Specimens of Archaeopteryx

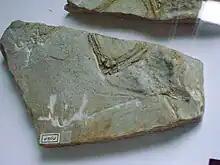
Slab of the Haarlem Specimen

The forelimbs of the Berlin specimen are among the best-preserved elements of the skeleton. Both arms are spread in dorsal view, still articulated with the shoulder socket. The articulated elbow joins upper and upper arm at a 45-degree angle; the wrist joins lower arm and manus at a 100-degree angle. While this element confused Dames originally, Petronievics eventually identified a large distal and smaller proximal carpal bone, which Danish paleontologist Gerhard Heilmann identified as a single fused bone. Today we recognize this bone as the semilunate carpal, after its half-moon shape. The hands of the Berlin specimen are beautifully preserved, and in contrast to the London specimen definitively showed the hands as three-fingered, rather than two-fingered. Though in close contact and oriented parallel to one another, the fingers are not fused as in modern birds. The first digit of the hand is the shortest, the second is the longest, and the third intermediate. The first digit appeared to be more mobile than the others. The position of the third digit, which overlapped with the second on both forelimbs, is likely to be a post-mortem displacement. The total length of the Berlin specimen forelimb is about 20 cm long, just over half the length of the entire nose-to-tail measurement of the animal.